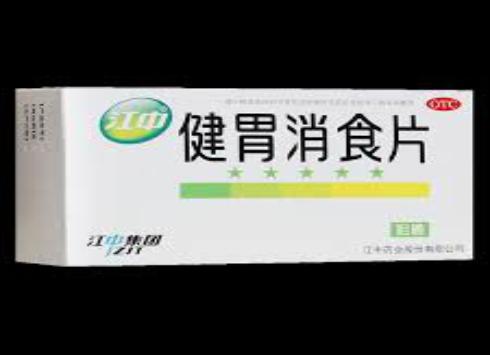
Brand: jiang zhong
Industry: Medical